Marude Dameo

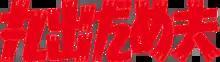

is a Japanese manga series written and illustrated by Kenji Morita. The series stars an elementary school boy named , who has little success with anything he tries, and a robot named , which is good with housekeeping. It was serialized in the Kodansha magazine "Weekly Shōnen Magazine" from 1964 to 1967. A tokusatsu adaptation by Toei Company aired on Nippon Television from March 7, 1966, to February 27, 1967, for 52 episodes; young actor Pepe Hozumi played the title character. An anime adaptation by Studio Pierrot ran on Fuji Television from November 1991 to September 1992 for The 47 episodes.